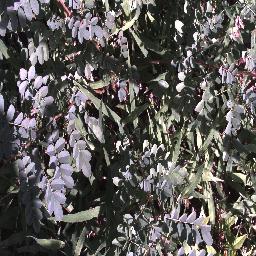
Label: negative